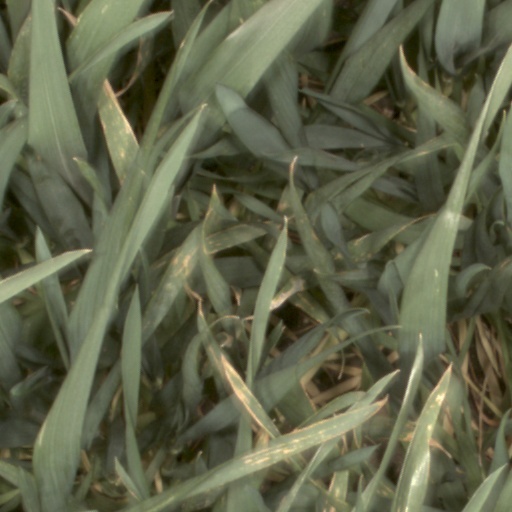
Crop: wheat